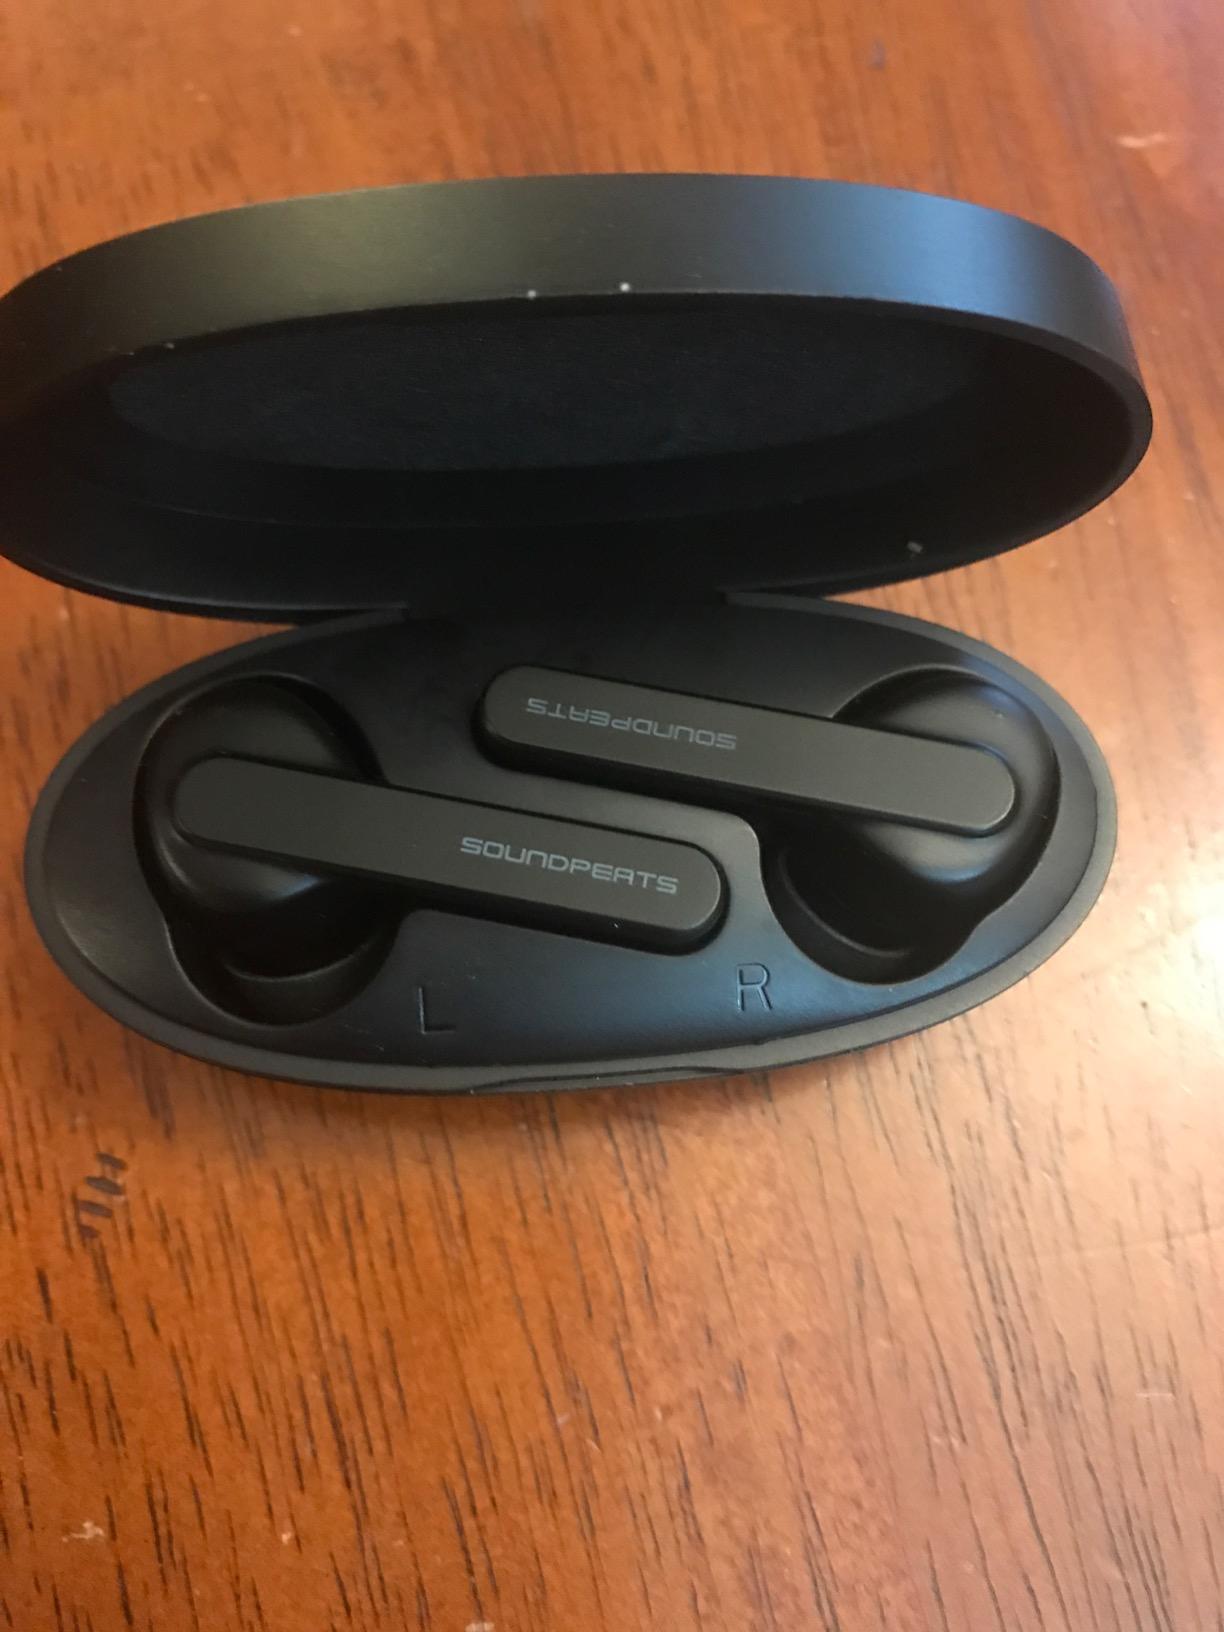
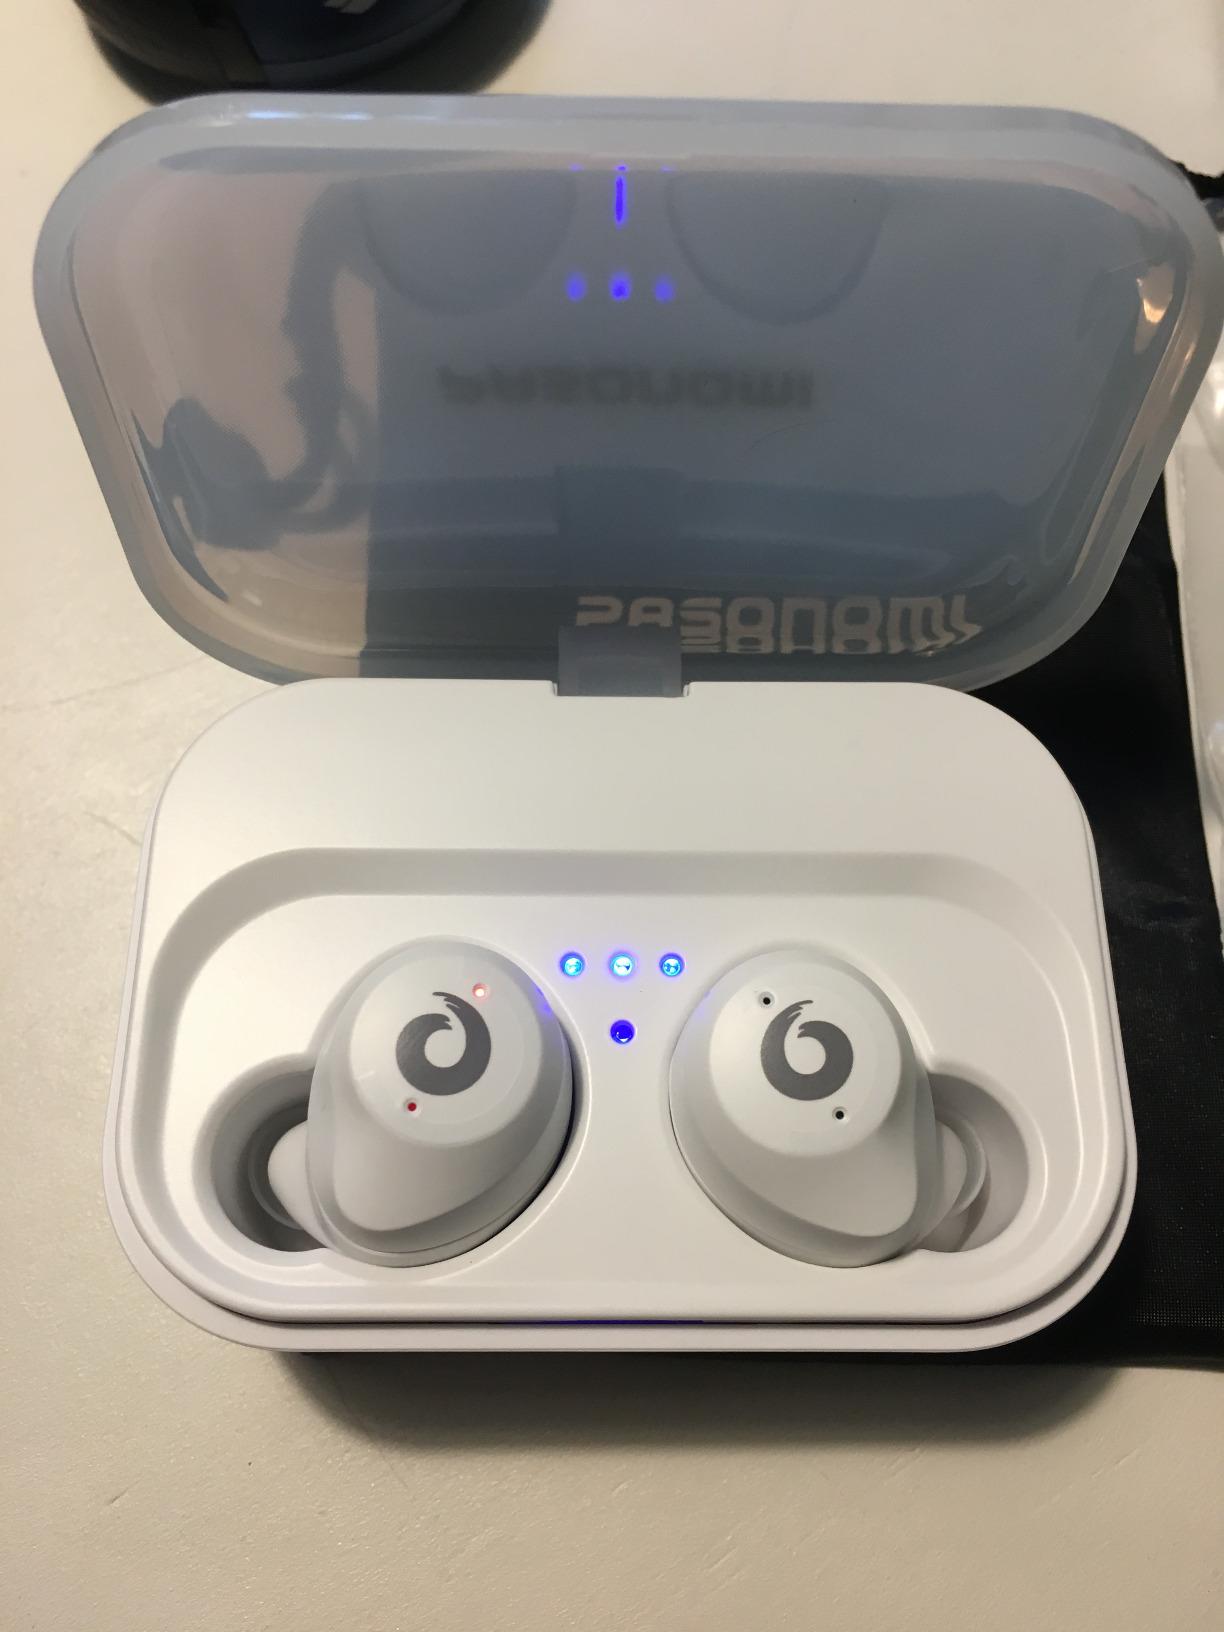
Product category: earbuds
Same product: no